Adam Banton

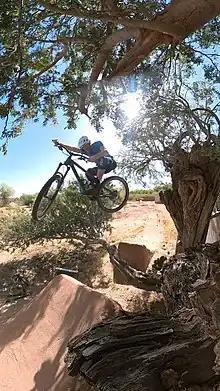

Adam Banton (born February 28, 1975, in Nokesville, Virginia) is an American freestyle BMX rider and MTB rider, professional musician and part owner of The Biker and Baker granola. He's known to have resided in Phoenix, Arizona. His riding style is regarded as progressive and creative while not limited to any specific genre of Freestyle BMX. He began riding in 1987 after being influenced by a Dennis McCoy demo clip on his local news station.